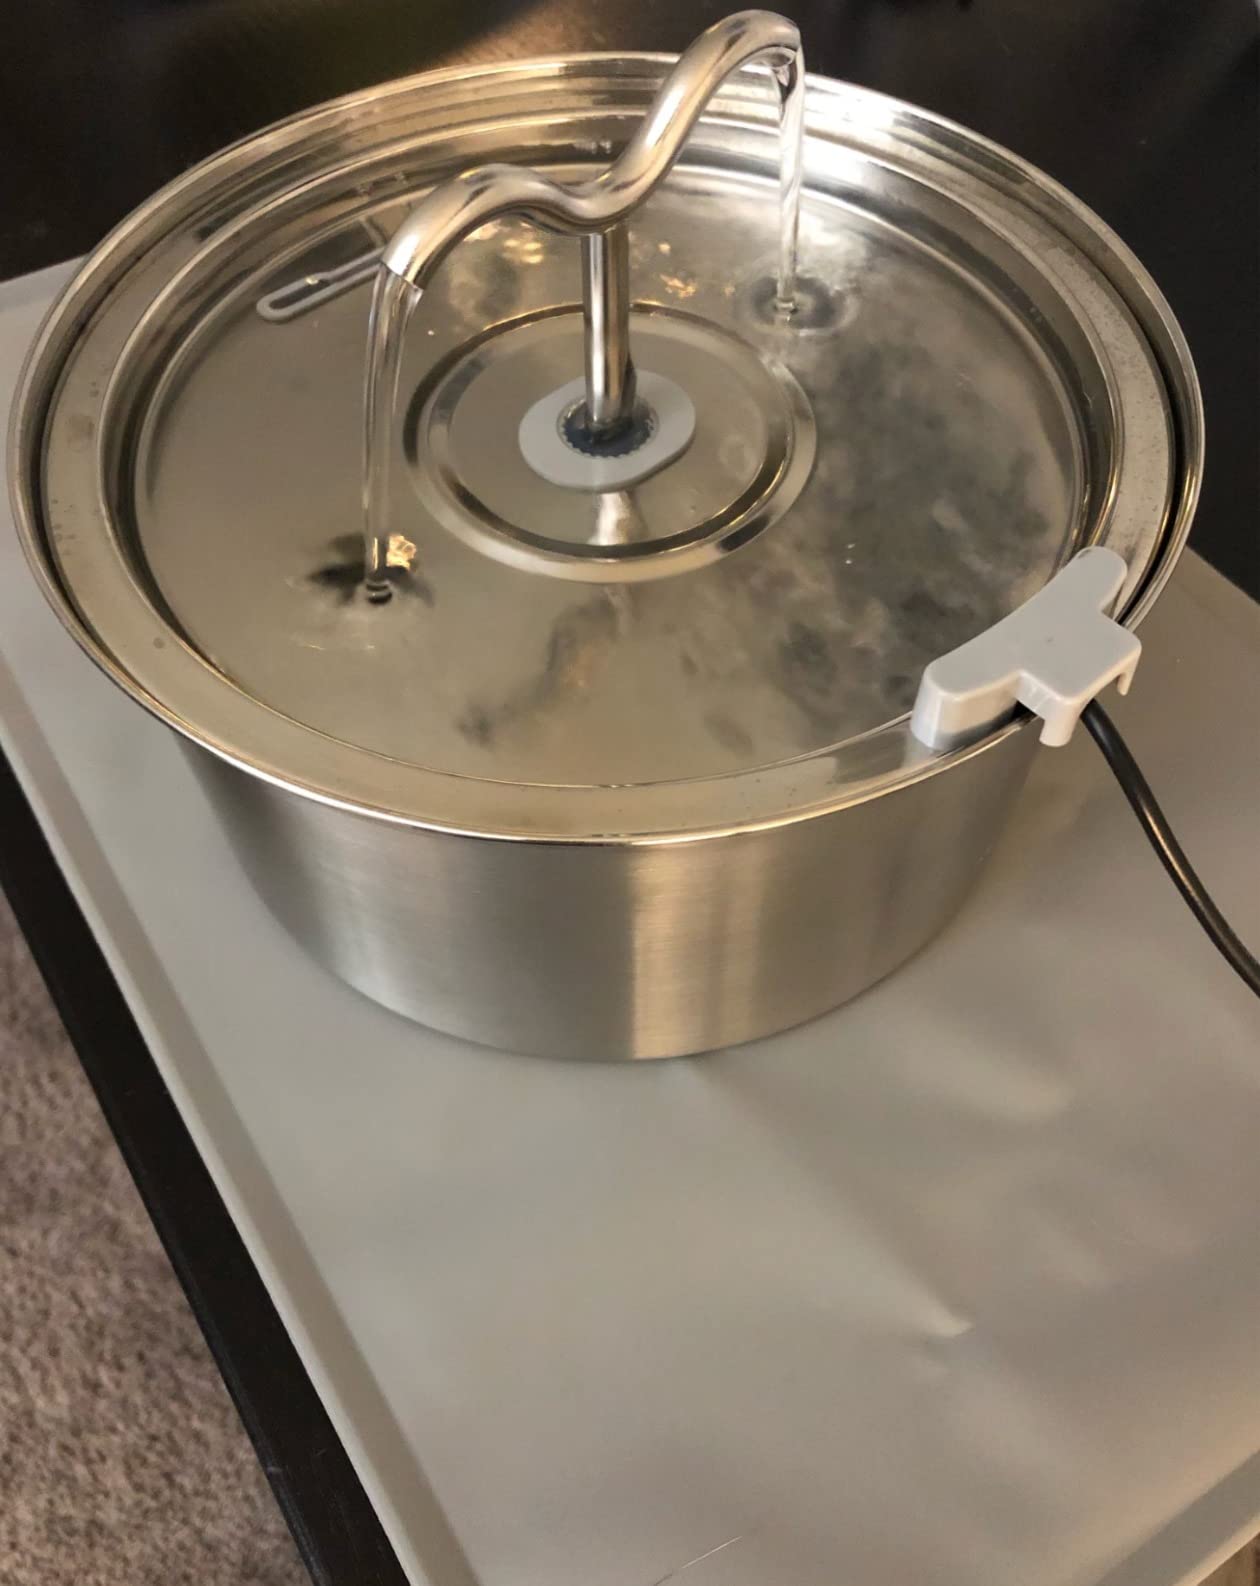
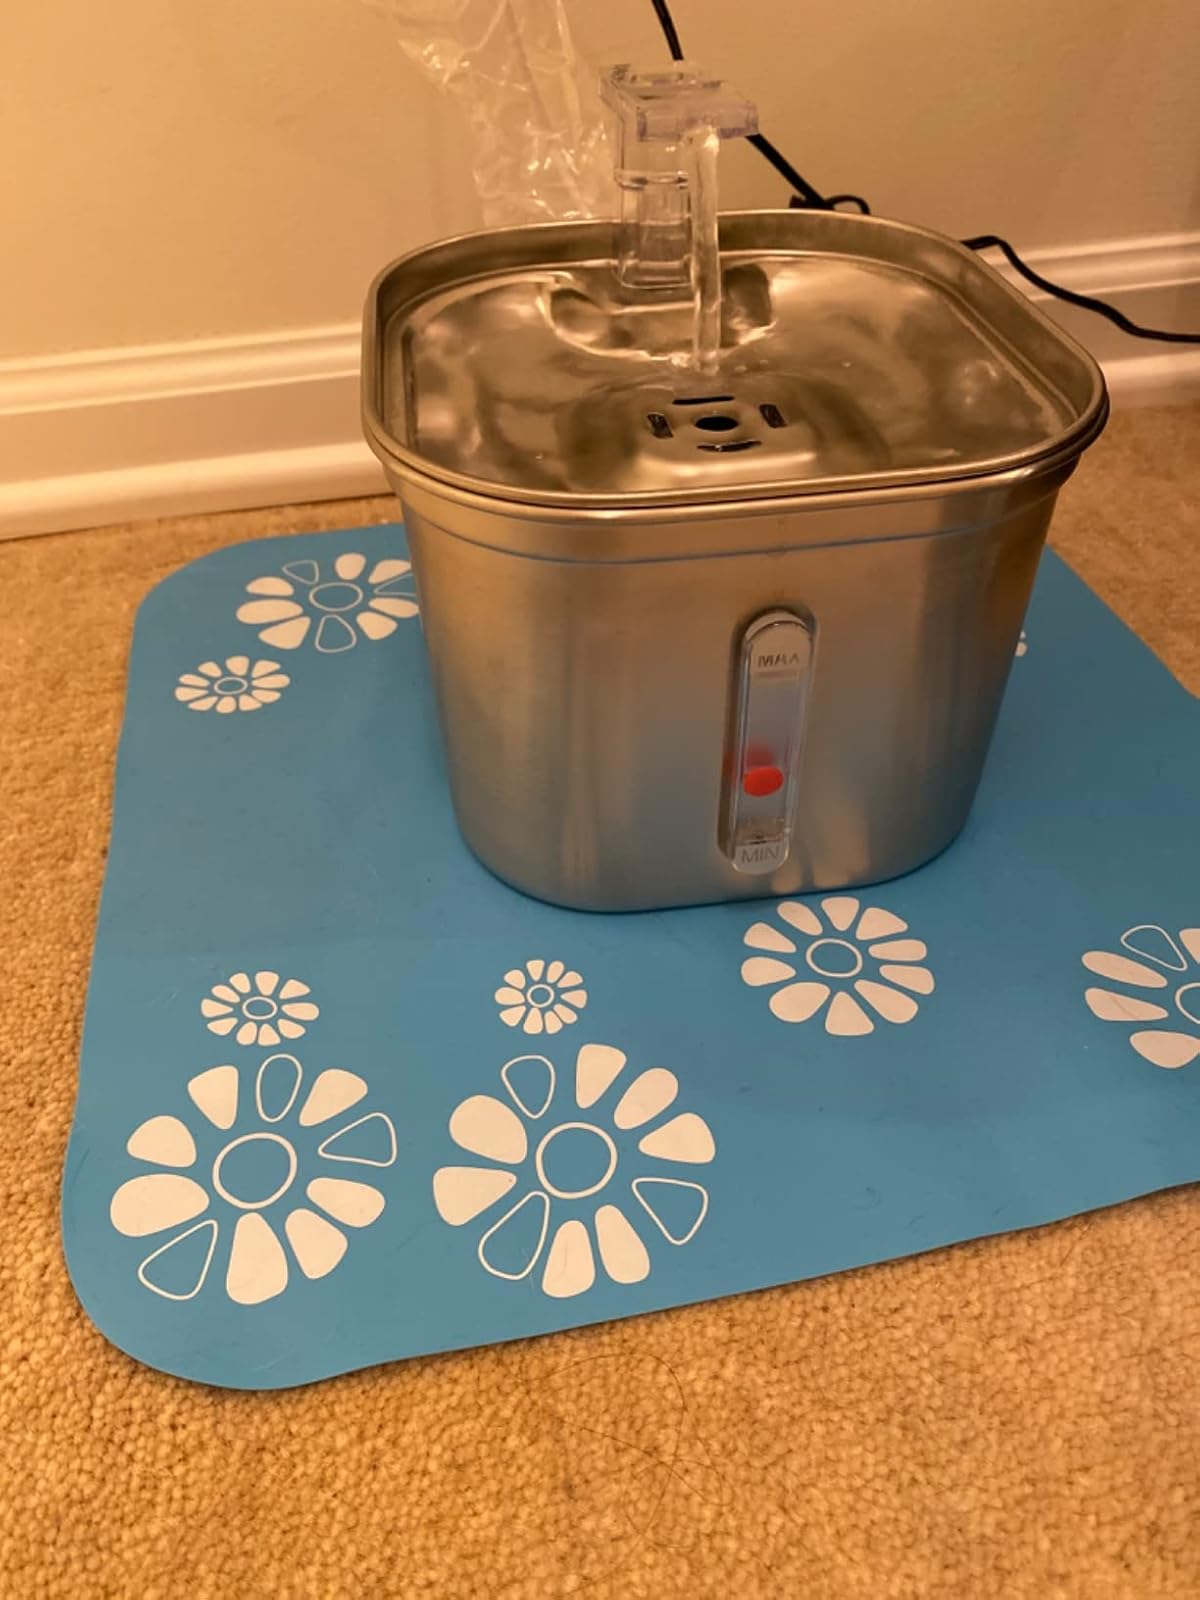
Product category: items_bowl
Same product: no